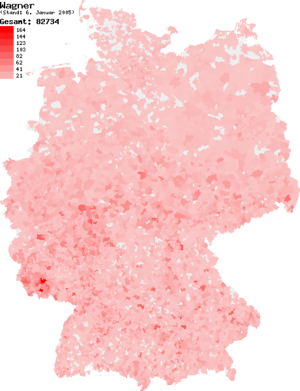
Wágner, Wágner Pires de Almeida, footballeur brésilien.